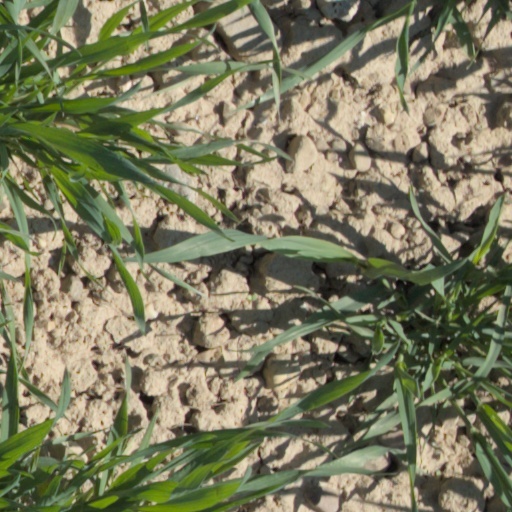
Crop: wheat